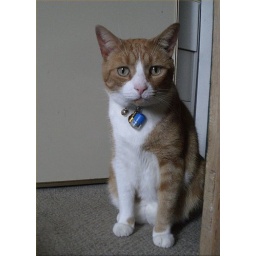
Next doors cat in my bedroom